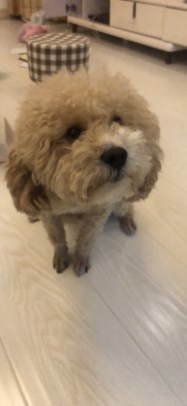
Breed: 7449-n000128-teddy